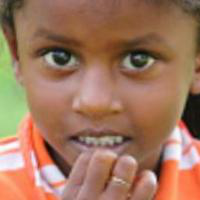
Age group: age 01-10